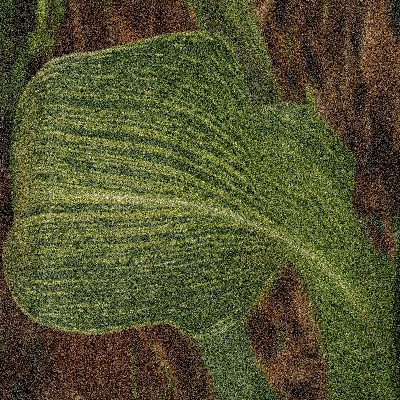
Label: Corn_(Maize)___Maize_Streak_Virus